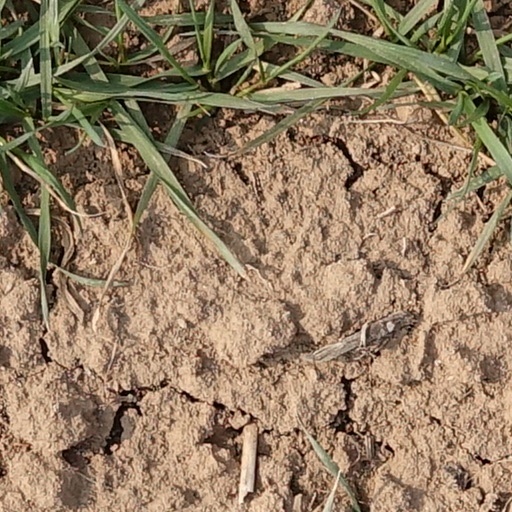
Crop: wheat